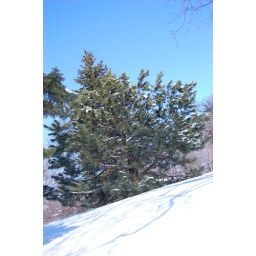
Incredibly full pine tree in Pratt Park